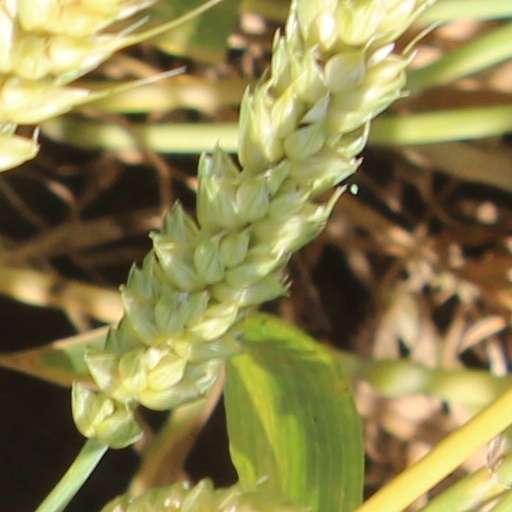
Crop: wheat